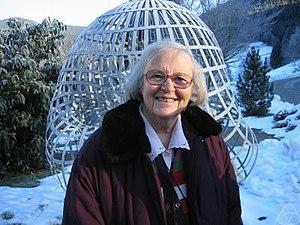
Yvonne Choquet-Bruhat, née le 29 décembre 1923 à Lille, est une mathématicienne et physicienne française.